Max Greger

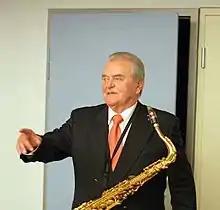
Greger, 2008

Max Greger (2 April 1926, in Munich – 15 August 2015, in Munich) was a German jazz musician, saxophonist, big band bandleader and conductor. He recorded over 150 records in jazz and pop music.